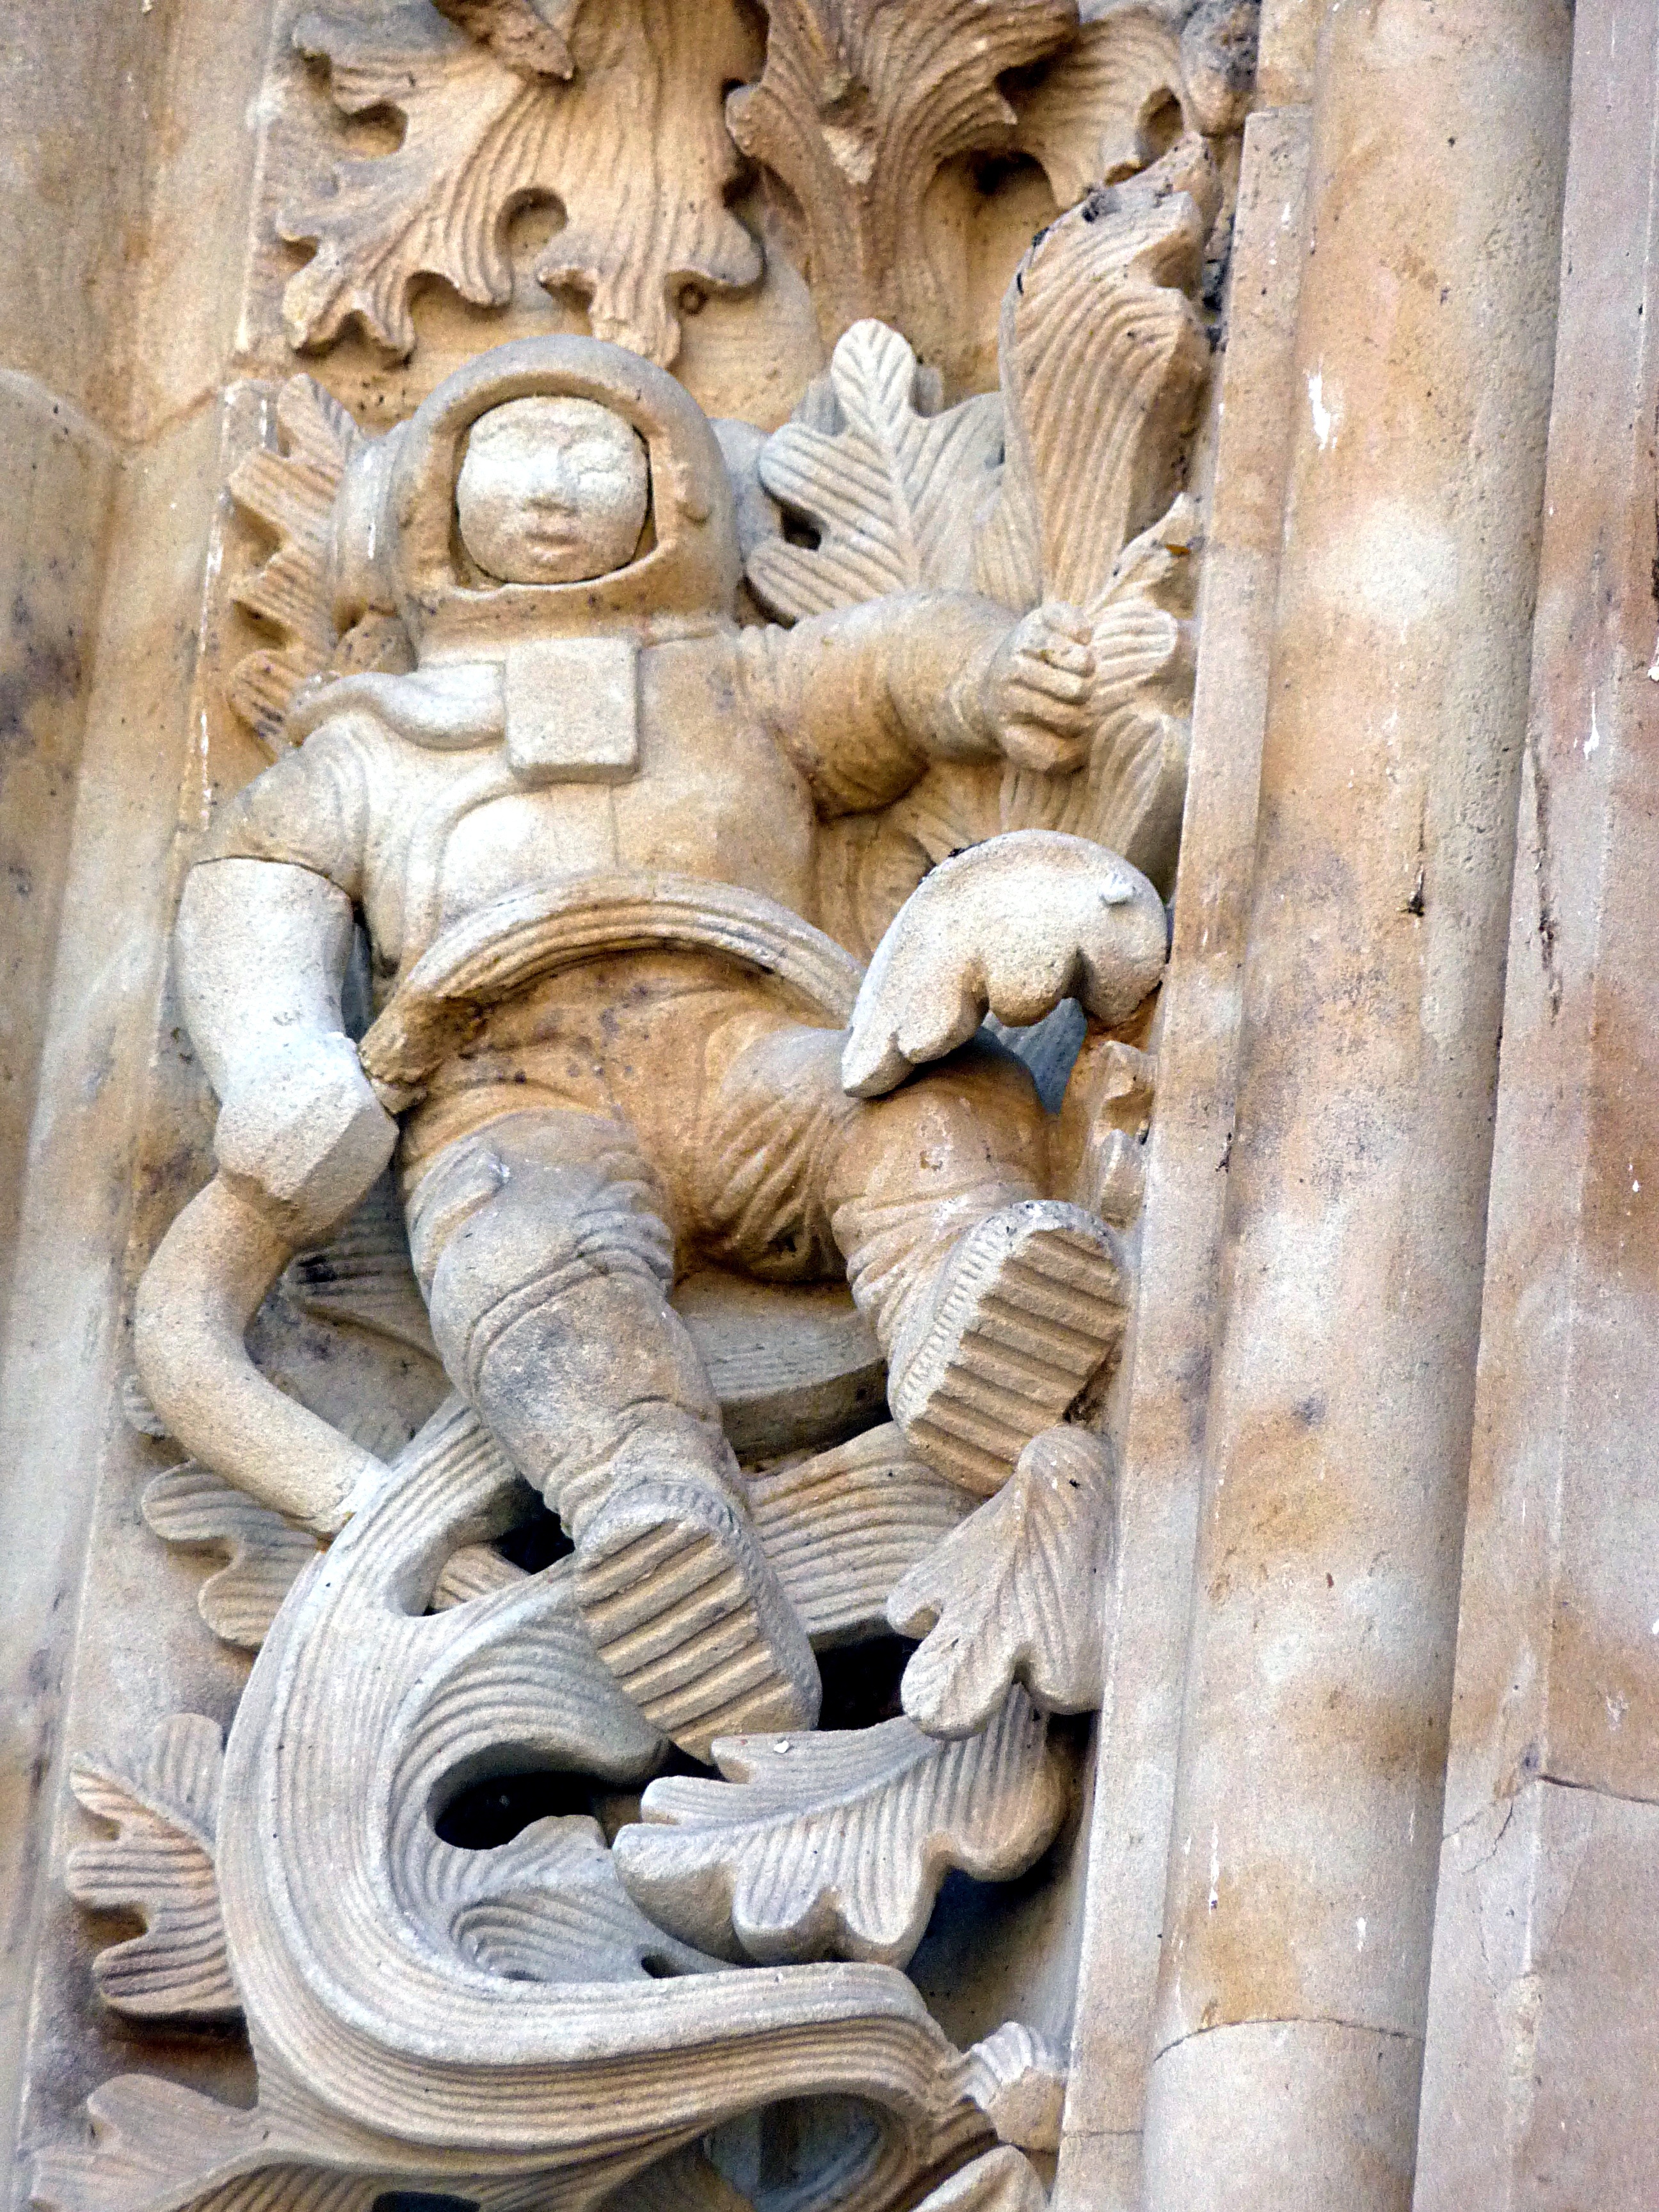
wood, monument, statue, column, cathedral, gargoyle, sculpture, art, temple, cosmonaut, salamanca, carving, relief, stone carving, ancient history